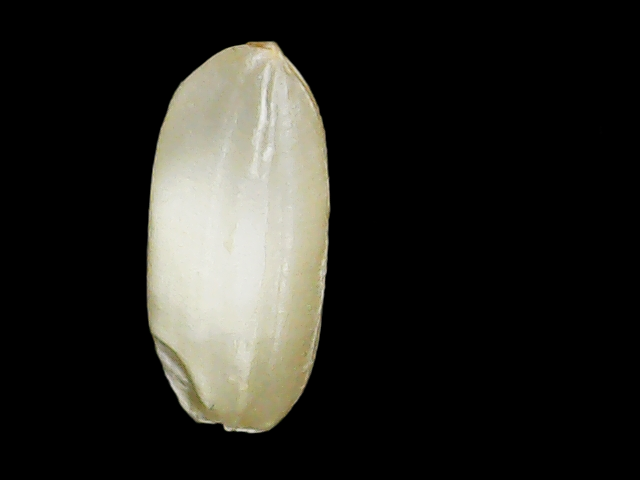
Rice variety: Binadhan10